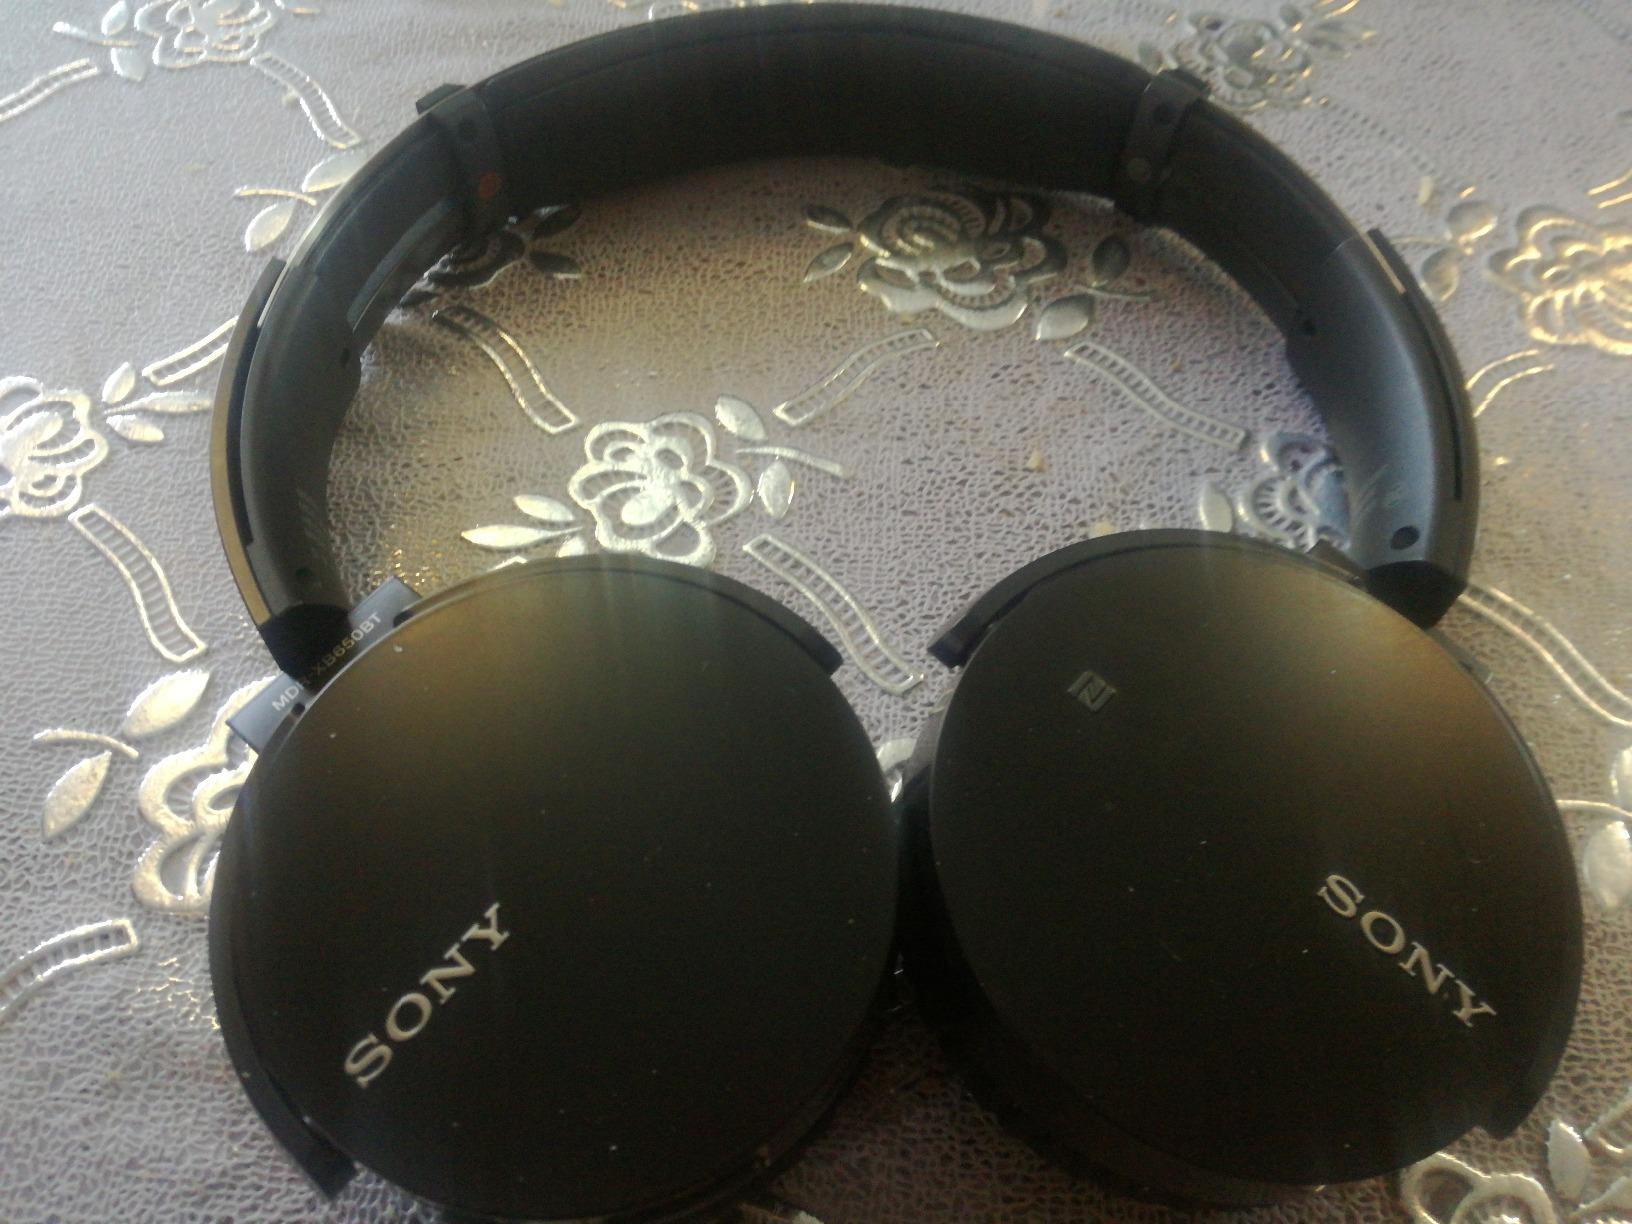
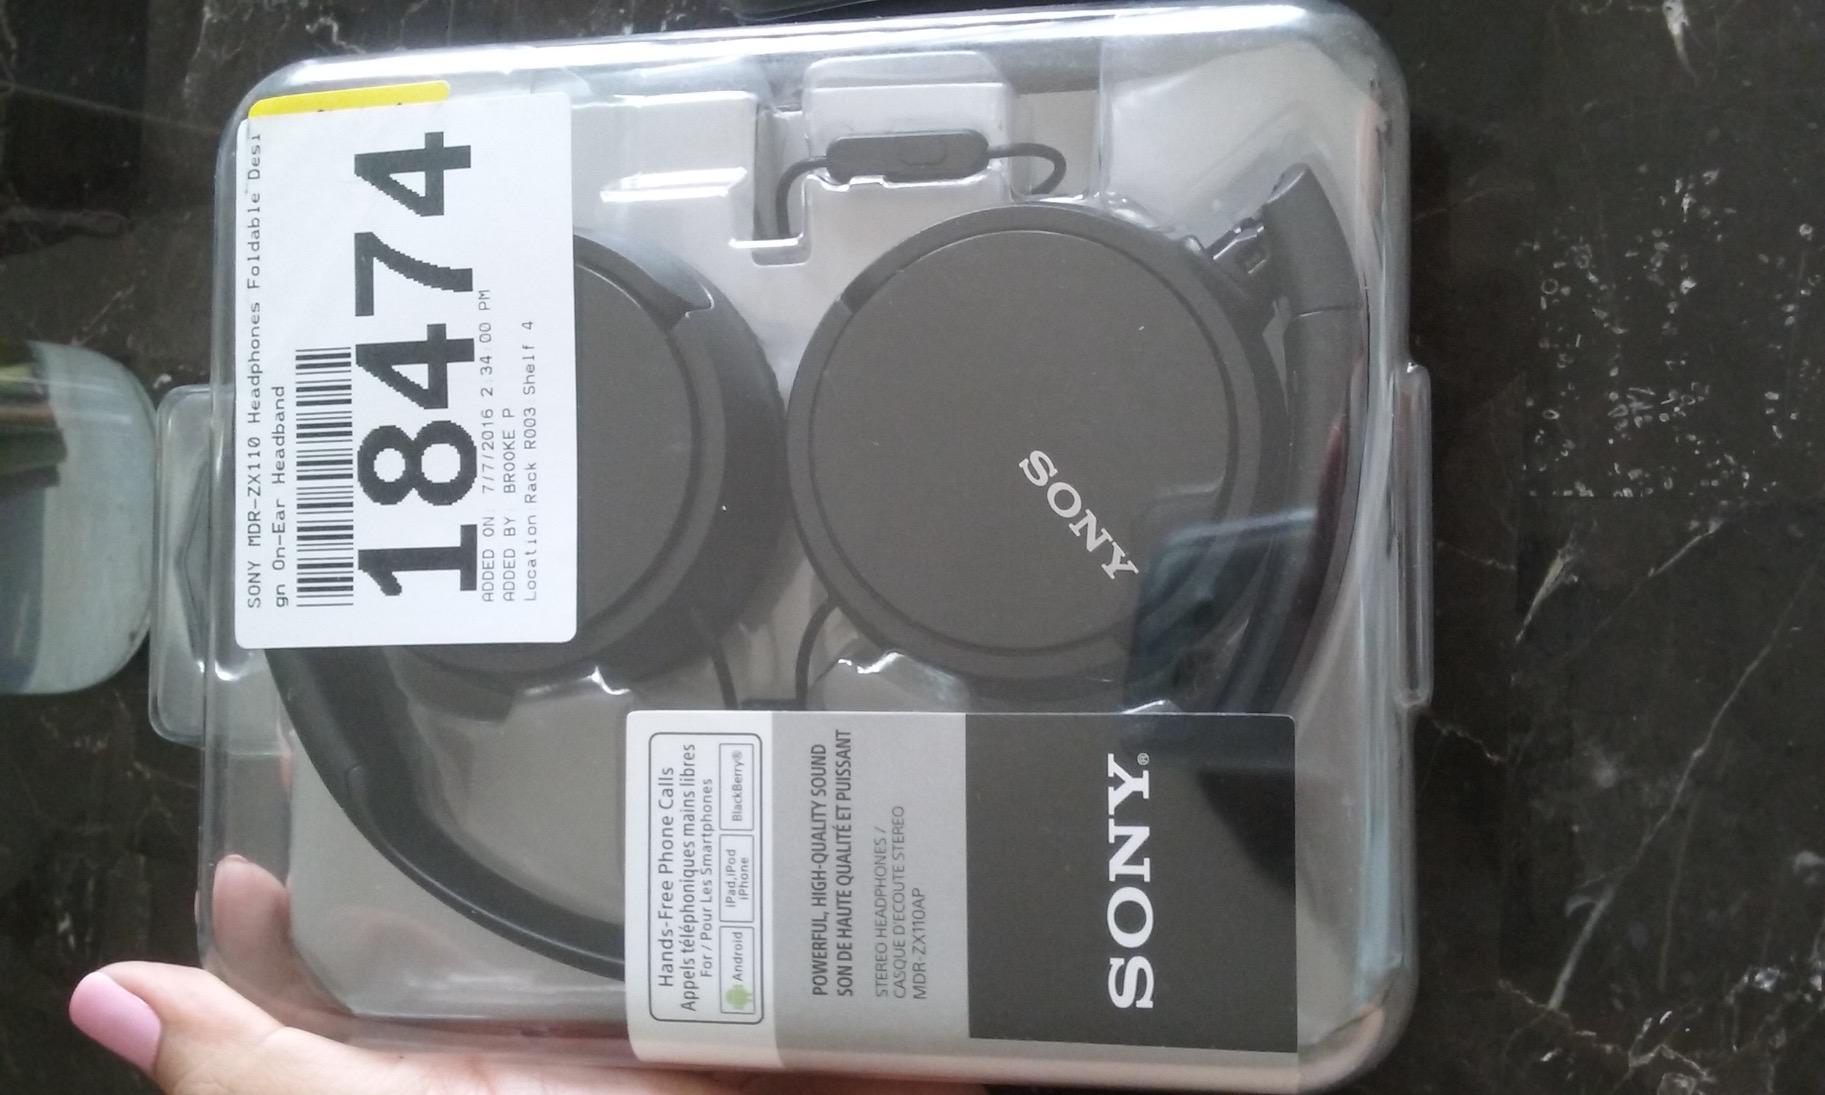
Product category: headphones
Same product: no